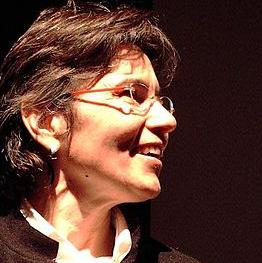
Age: 50